Eucharist in the Catholic Church

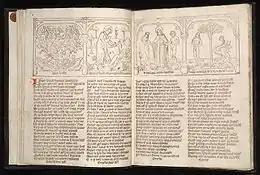
The contains illustrations of related scenes from the Old and New Testaments.

In the one prayer given to posterity by Jesus, the Lord's Prayer, the word —which does not exist elsewhere in Classical Greek literature—has been linguistically parsed to mean 'super-substantial' (bread), and interpreted by the Catholic Church as a reference to the Bread of Life, the Eucharist.